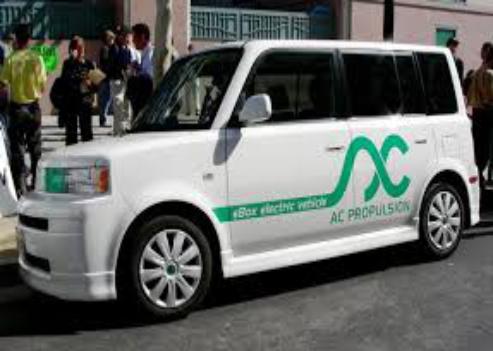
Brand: ac propulsion
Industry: Transportation